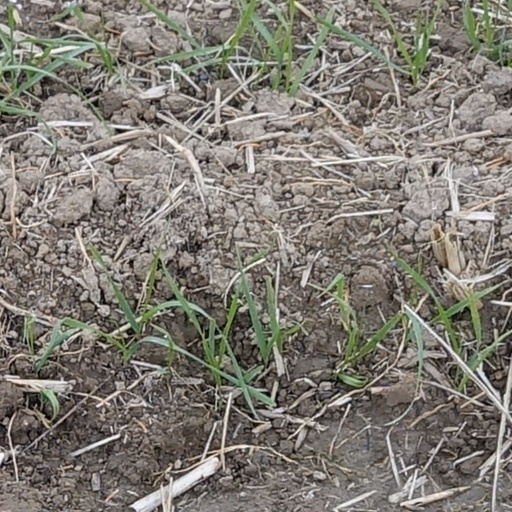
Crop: wheat